Avellino Cathedral

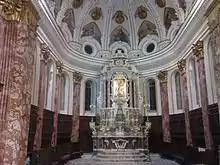
Apse and high altar

The transept leads to the choir and apse. The 16th-century choir stalls are decorated with scenes from the passion and death of Christ. In the centre is the sumptuous high altar, of the first half of the 16th century, which came from the Santuario dell'Incoronata near Summonte and has been in the cathedral since 1813. In the upper part of the apse are nine medallions containing representations of the first nine bishops of Avellino (mostly legendary); paintings of the Beatitudes and the figure of Christ; and in the ceiling vault three frescoes by Achille Iovine of episodes in the life of Saint Modestinus.